Stuart Ashen

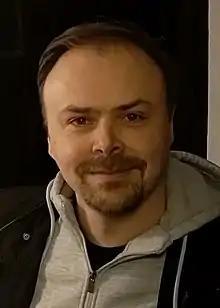
Ashen in 2019

Stuart Clive Ashen (born 16 December 1976), better known online as Ashens, is a British comedian, filmmaker, critic and YouTuber best known for reviewing counterfeit consumer goods. Since 2006, his YouTube videos have centered around examinations and reviews of various, often low-quality, products including toys, video games and food. His main channel has over 1.6 million subscribers.